New York State Route 446

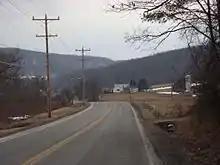
NY 446 westbound in Hinsdale

All of modern NY 446 was originally designated as part of Route 4, a cross-state unsigned legislative route defined by the New York State Legislature in 1908. Route 4 continued south from Hinsdale on what is now NY 16 and east from the village of Cuba on County Route 20. The legislative route system was replaced by the modern state route system in 1924, at which time most of Route 4 was designated NY 17, including from Hinsdale to Cuba. In the 1930 renumbering of state highways in New York, NY 17 was moved onto a more southerly alignment (now NY 417) between Olean and Wellsville. Its former routing between Hinsdale and the Amity hamlet of Belvidere became the southwesternmost part of the new NY 63, which continued north from Belvidere to the Lake Ontario shoreline.